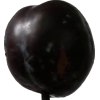
Label: plum